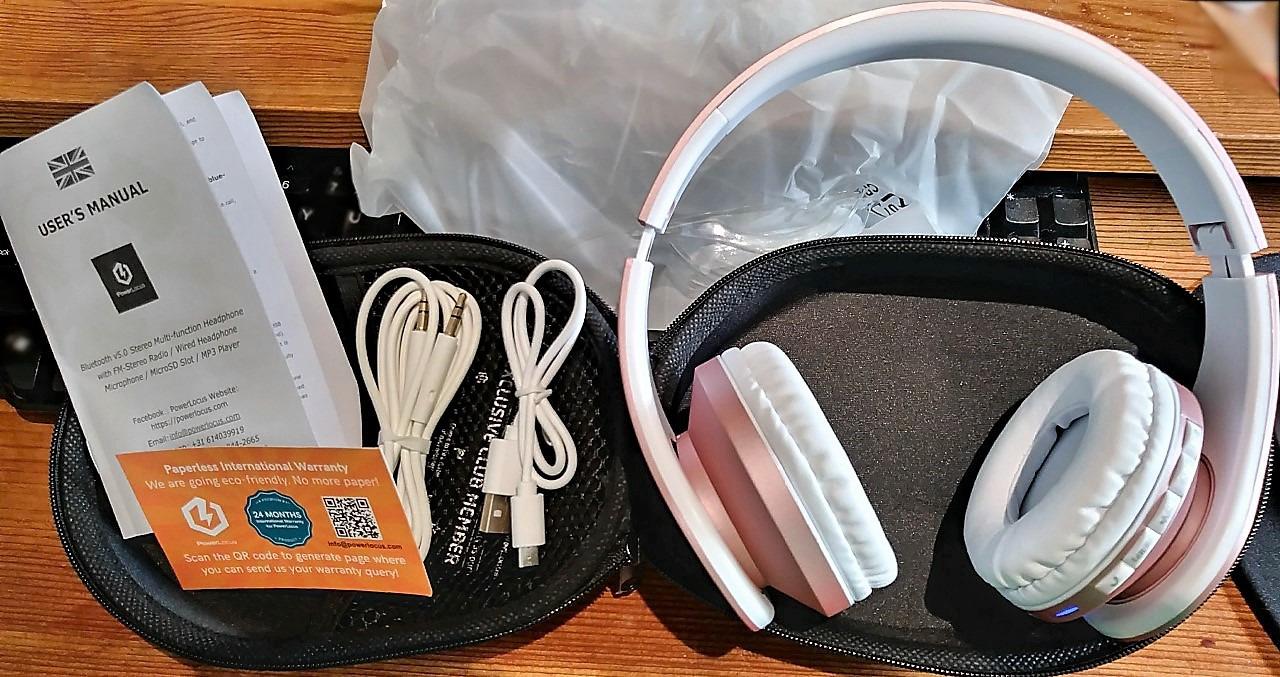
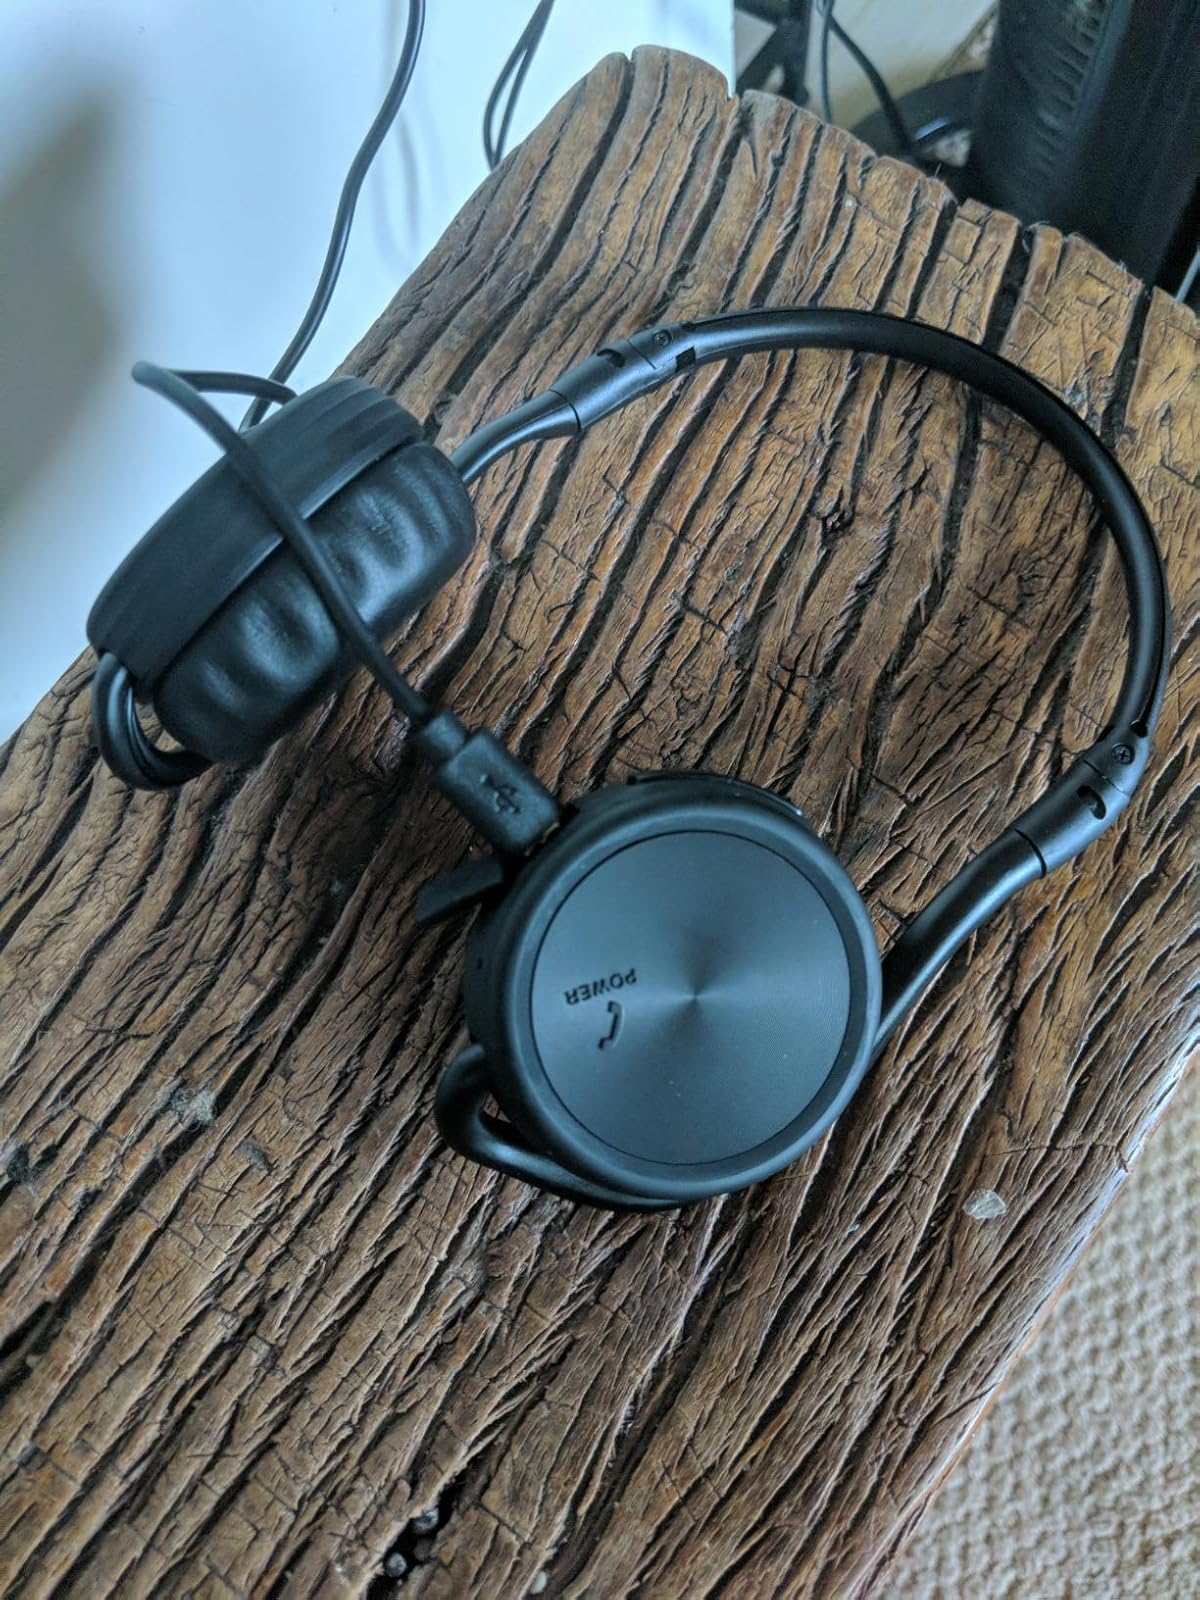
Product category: headphones
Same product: no